Tunisian revolution

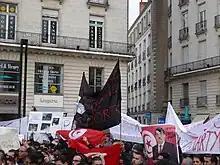
Nantes, France, demonstration in support of the Tunisian protests

Many governments and supranational organisations expressed concerns over use of force against protesters. France, the former colonial power of Tunisia, was one of just a few states that expressed strong support for the Ben Ali government prior to its ouster, though protests were held in solidarity with Tunisia in several French cities, with the French Socialist Party voicing support for the popular revolution.